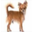
Label: dog